Arrondissements of the Aisne department

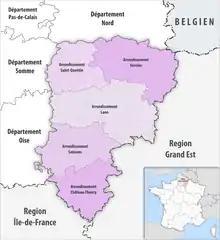
Map of arrondissements of the Aisne department.

The 5 arrondissements of the Aisne department are: